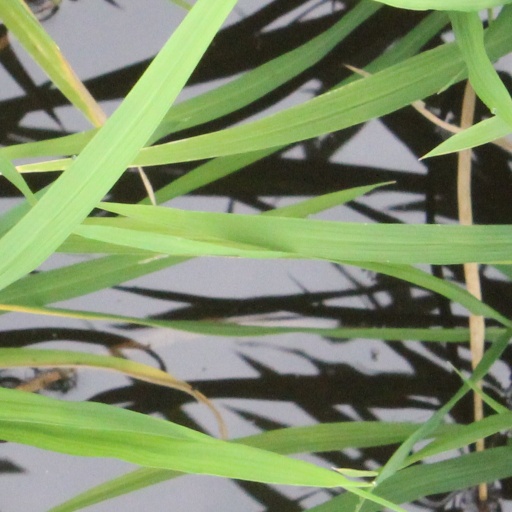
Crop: rice